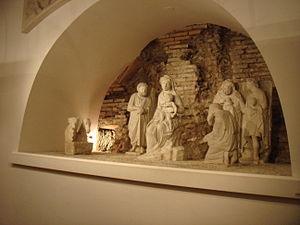
La crèche de Noël est une mise en scène associée à la religion chrétienne dans différents arts en trois dimensions de la Nativité, c'est-à-dire de la naissance de Jésus de Nazareth, sous forme de personnages immuables, avec en premier lieu la Sainte Famille et surtout l'Enfant-Jésus dans la crèche d'une étable ou d'une grotte. Cette iconographie originelle s'enrichit progressivement avec différentes formules scéniques, personnages et animaux entourant l'Enfant-Jésus nu dans son auge, son berceau ou sur la paille. La crèche de Noël peut être statique, mécanique ou vivante. Construction ou représentation occasionnelle et passagère, associée traditionnellement aux fêtes de Noël, elle est plus rarement une reproduction permanente et inamovible.
Arnolfo di Cambio ou Arnolfo di Lapo, est un architecte, un sculpteur et peut-être un peintre, né à Colle di Val d'Elsa autour de 1245, et mort à Florence le 8 mars d'une année imprécisée entre 1302 et 1310. Sa contribution la plus haute à la culture figurative italienne fut de définir le nouveau style du gothique italien.